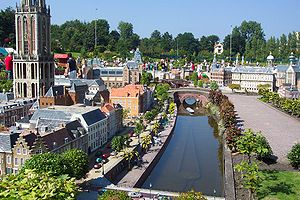
Madurodam
Miniaturebyen Madurodam
Madurodam er en miniatureby beliggende i bydelen Scheveningen i Haag, Nederlandene. Den bliver årligt besøgt af ca. 100.000 turister.